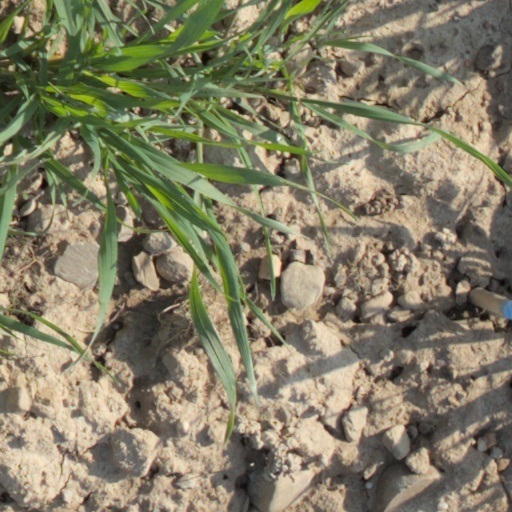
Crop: wheat